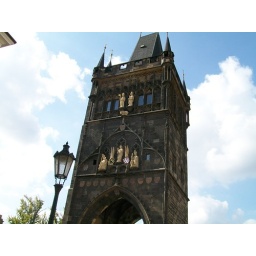
Gate tower for charles bridge from within the city